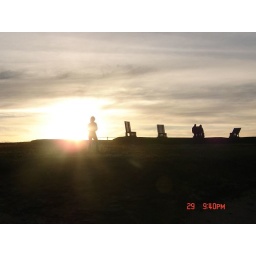
When I Was walking by the beach